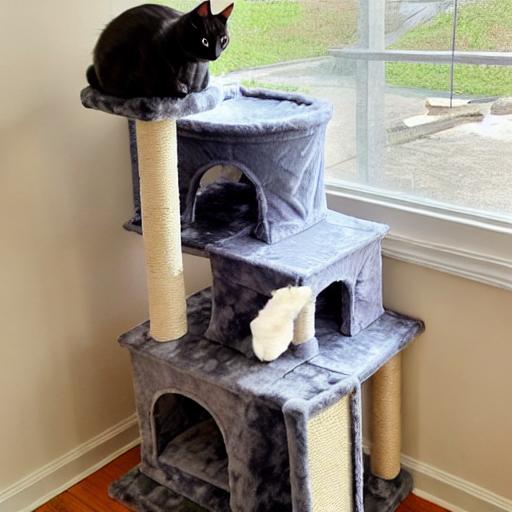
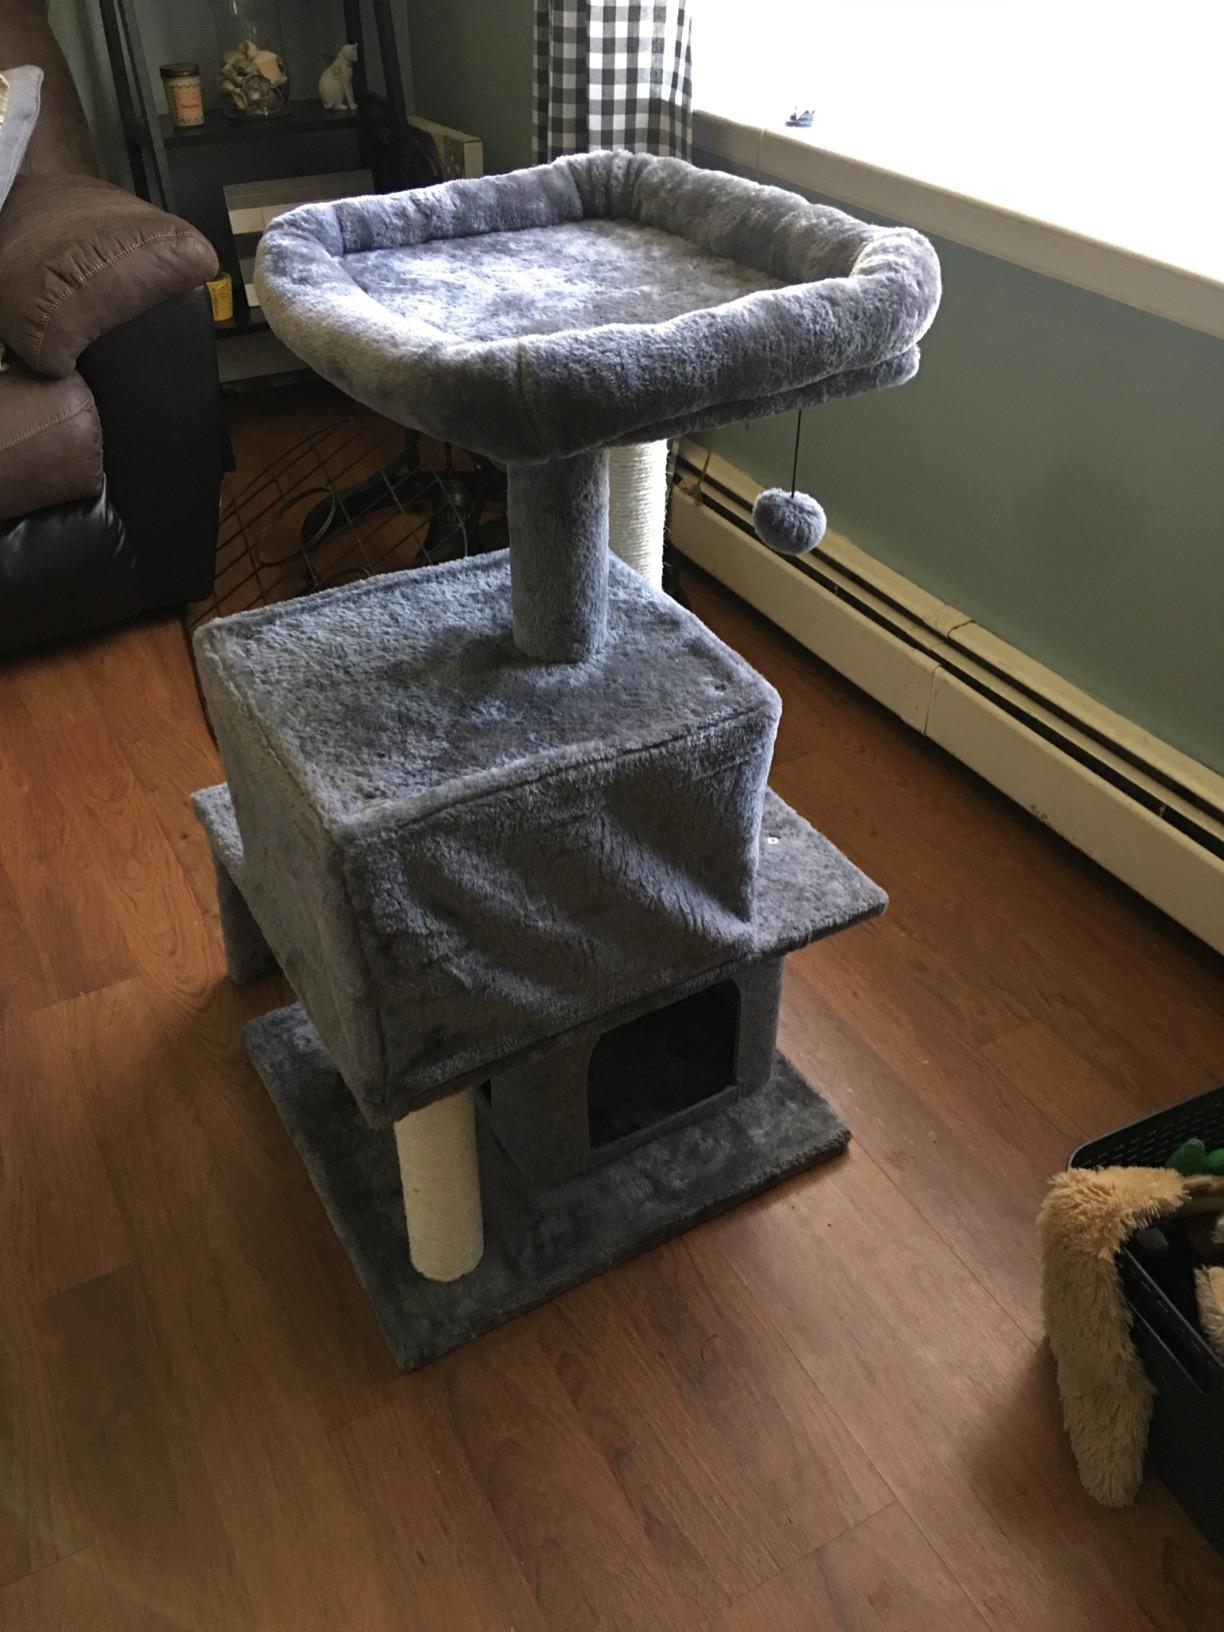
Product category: items_cat tree
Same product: no